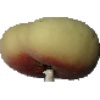
Label: Peach Flat 1